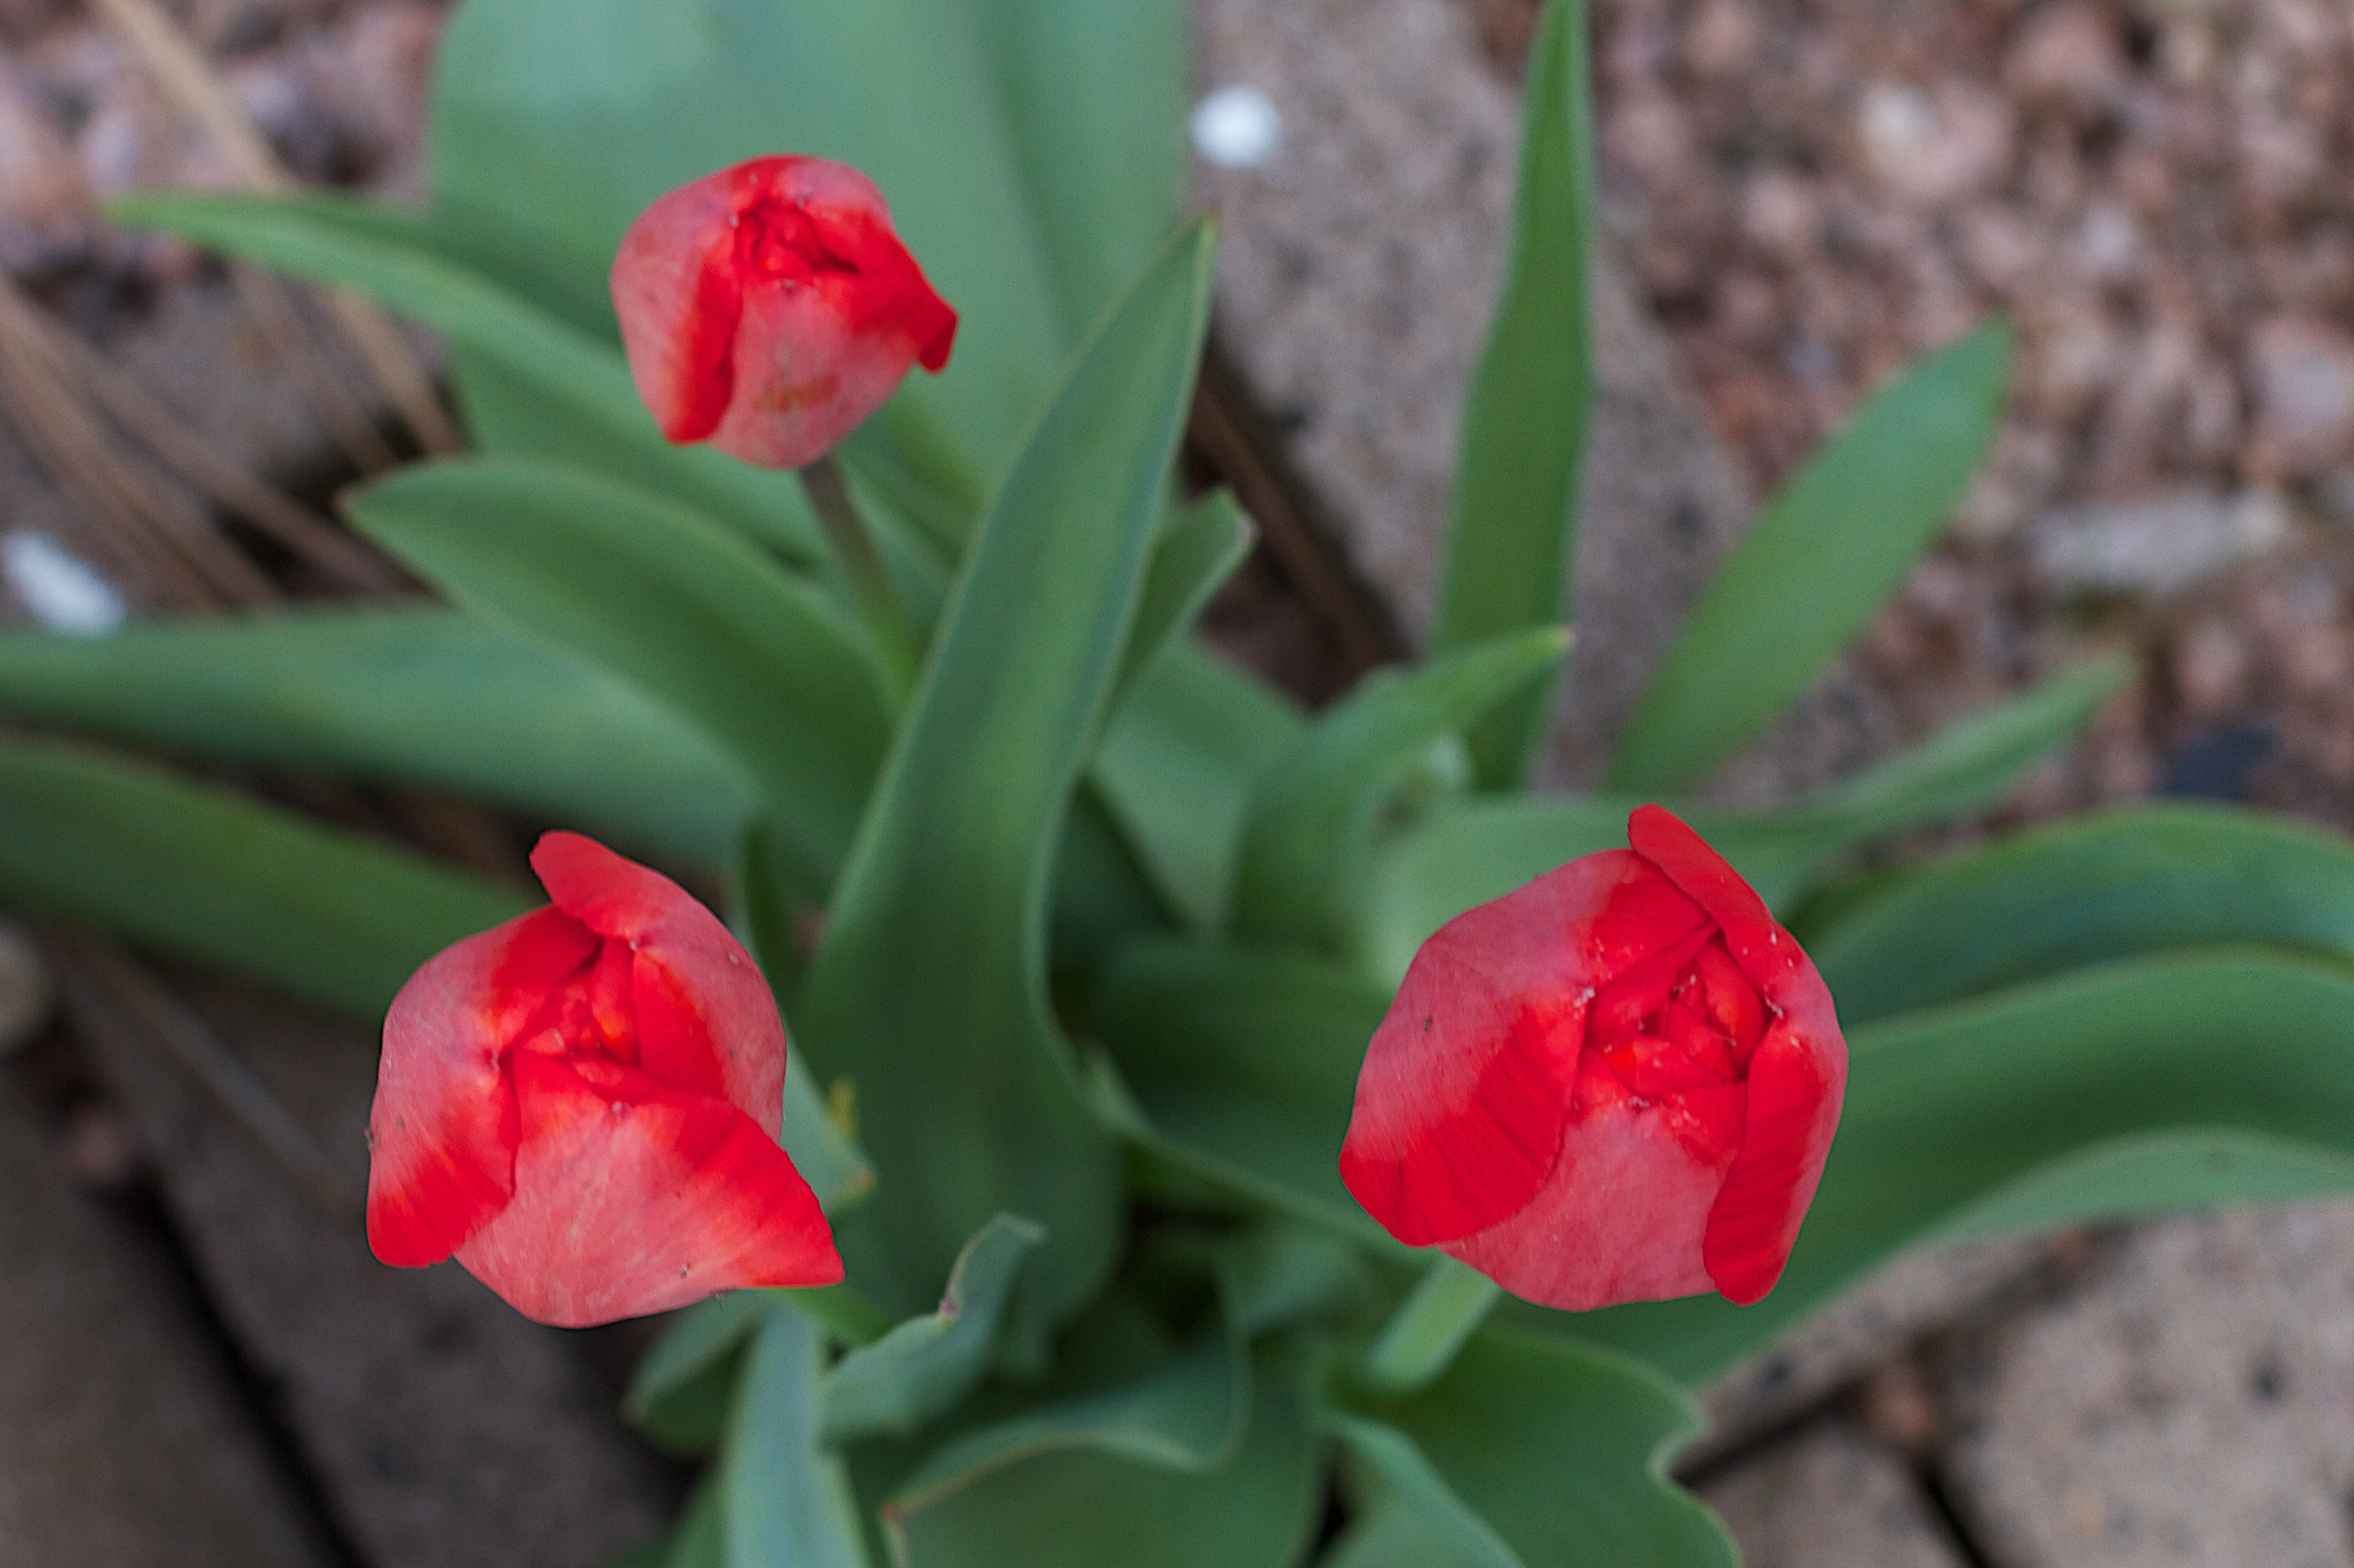
plant, flower, petal, tulip, red, botany, flora, macro photography, flowering plant, plant stem, land plant